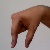
The image shows a hand gesture representing the letter 'Q' in Indian Sign Language.